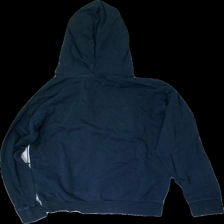
View: back
Type: Hoodie
Category: Unisex
Brand: Lindex
Colors: Blue
Material: 100% cotton
Cut: Regular
Size: 170
Season: All
Price range: <50
Recommended usage: Export
Comment: urtvättad, sned nederkant